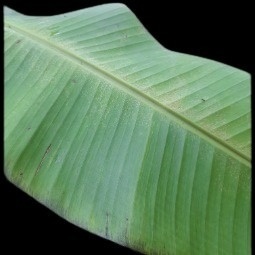
Label: Sulphur